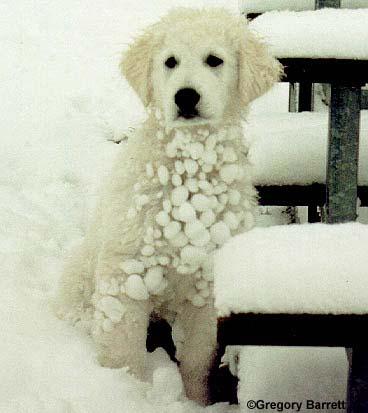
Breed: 223-n000067-kuvasz